Novosibirsk State University

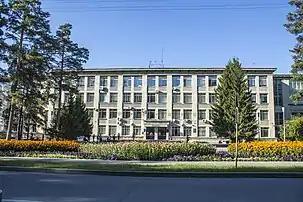

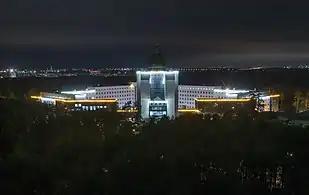

Novosibirsk State University (NSU) is a public research university located in Novosibirsk, Russia. The university was founded in 1958, on the principles of integration of education and science, early involvement of students with research activities and the engagement of leading scientists in its teaching programmes.